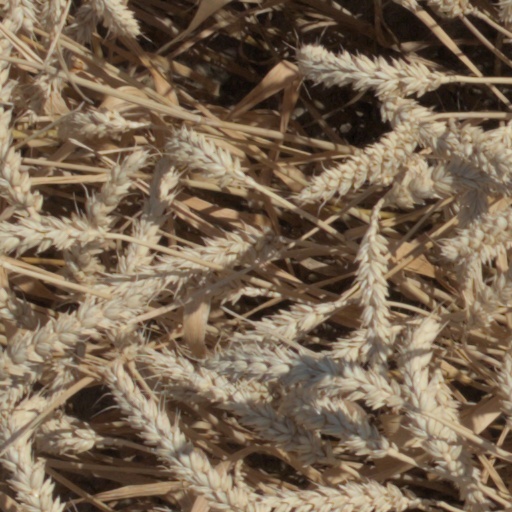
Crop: wheat